Ogose Station

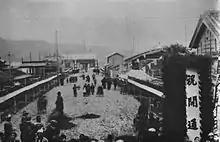
Ogose Station on the day of its opening in 1933

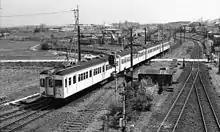
A Tōbu 7800 series 4-car EMU approaching Ogose Station in April 1977

The JR East station (formerly JNR) opened on 15 April 1933. The Tōbu station opened on 16 December 1934.